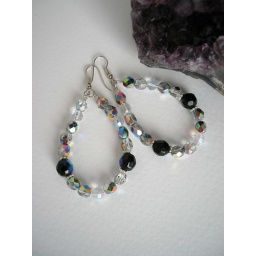
Teardrop earrings in black and silver